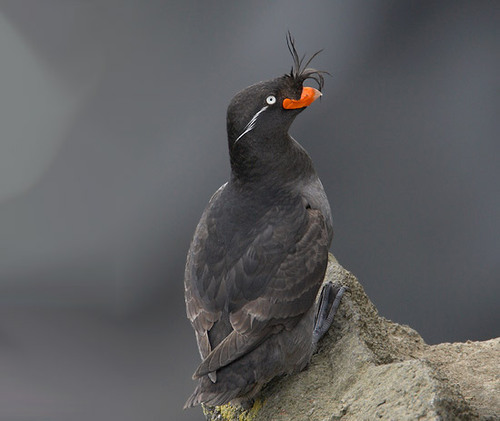
this black bird has a white stripe running from his white eye to his nape, a bright orange beak and randomly arranged feathers where the top of his bill meets his head.
this bird is black with a long narrow white cheek patch and white eyes.
the bird has a black and grey colored body, with a distinct orange bill and white eyes.
medium to large black and grey bird with black tarsus and short orange beak
this bird is dark gray with a bright orange bill and white superciliary.
this particular bird has a gray body and a orange bill
this bird has wings that are black and has an orange bill
this bird has wings that are black and has an orange bill
this bird has a black crown, black primaries, and a black throat.
this bird has wings that are black and has an orange belly
Species: Crested Auklet